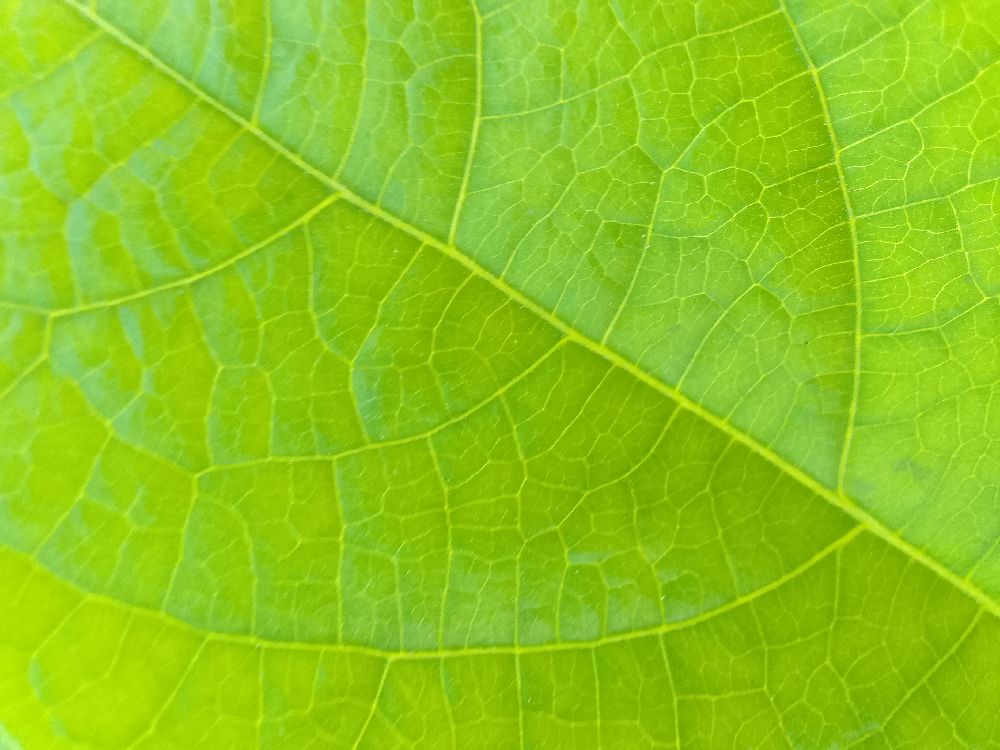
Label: healthy